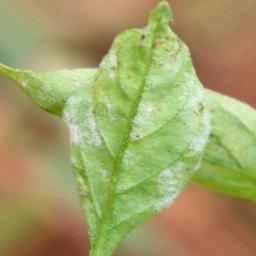
Label: powdery mildew